Pro Archia Poeta

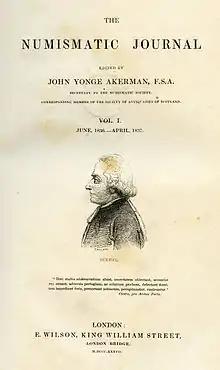
"The Numismatic Journal" (1837) with an engraving of Joseph Hilarius Eckhel and quotation from "Pro Archia Poeta": "these studies are the food of youth, the delight of old age; the ornament of prosperity, the refuge and comfort of adversity; a delight at home, and no hindrance abroad; they are companions by night, and in travel, and in the country."

Cicero's oration Pro Archia Poeta ("On Behalf of Archias the Poet") is the published literary form of his defense of Aulus Licinius Archias, a poet accused of not being a Roman citizen. The accusation is believed to have been a political move against Lucullus through Archias. The poet was originally Greek but had been living in Rome for an extended period of time. A letter from Cicero to Titus Pomponius Atticus in the year following the trial makes mention of Archias, but there is no conclusive evidence about the outcome of the trial. The oration was rediscovered in Liège by Petrarch in 1333.